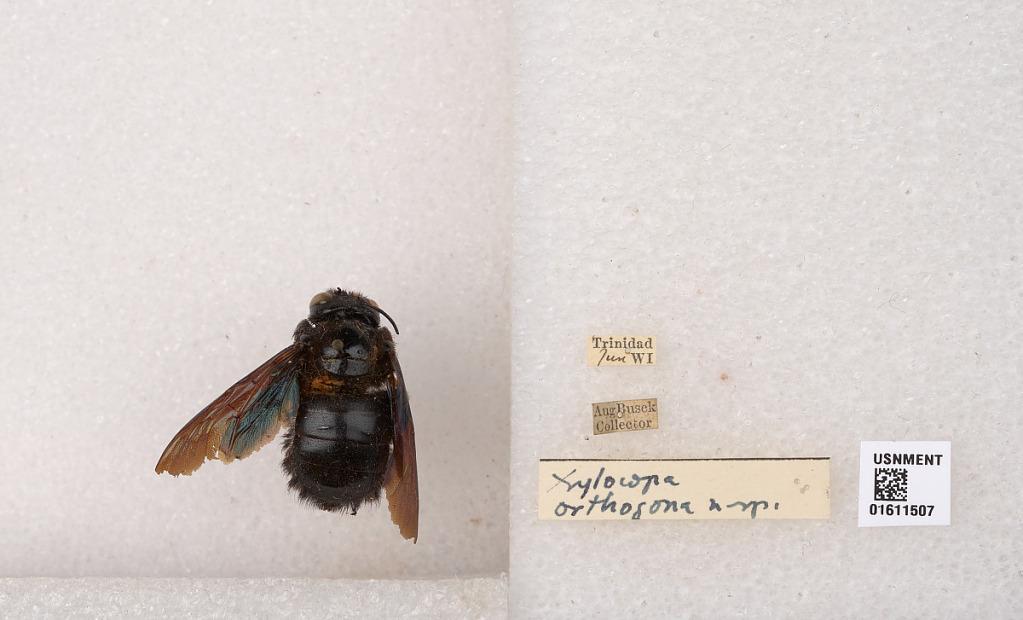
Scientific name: Xylocopa
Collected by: L. Pena
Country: Trinidad and Tobago
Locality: Trinidad